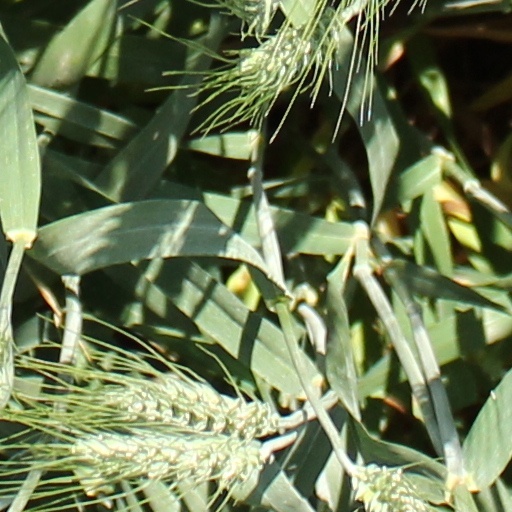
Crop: wheat